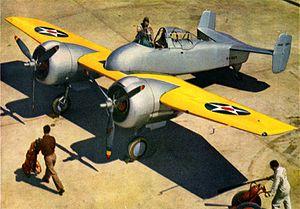
Le Grumman XF5F Skyrocket est un prototype d’avion militaire de la Seconde Guerre mondiale réalisé en 1940 par Grumman Aircraft Engineering Corporation aux États-Unis.